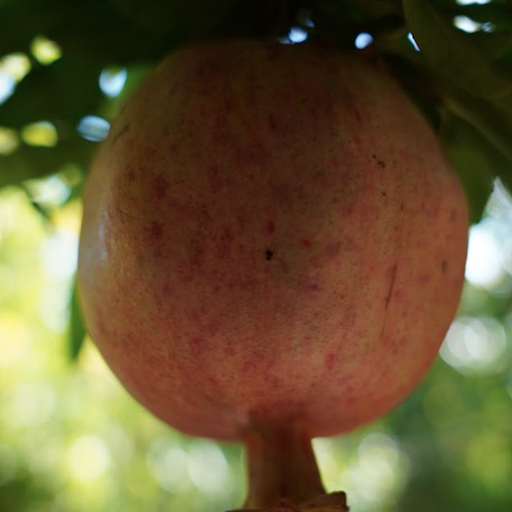
Label: Healthy